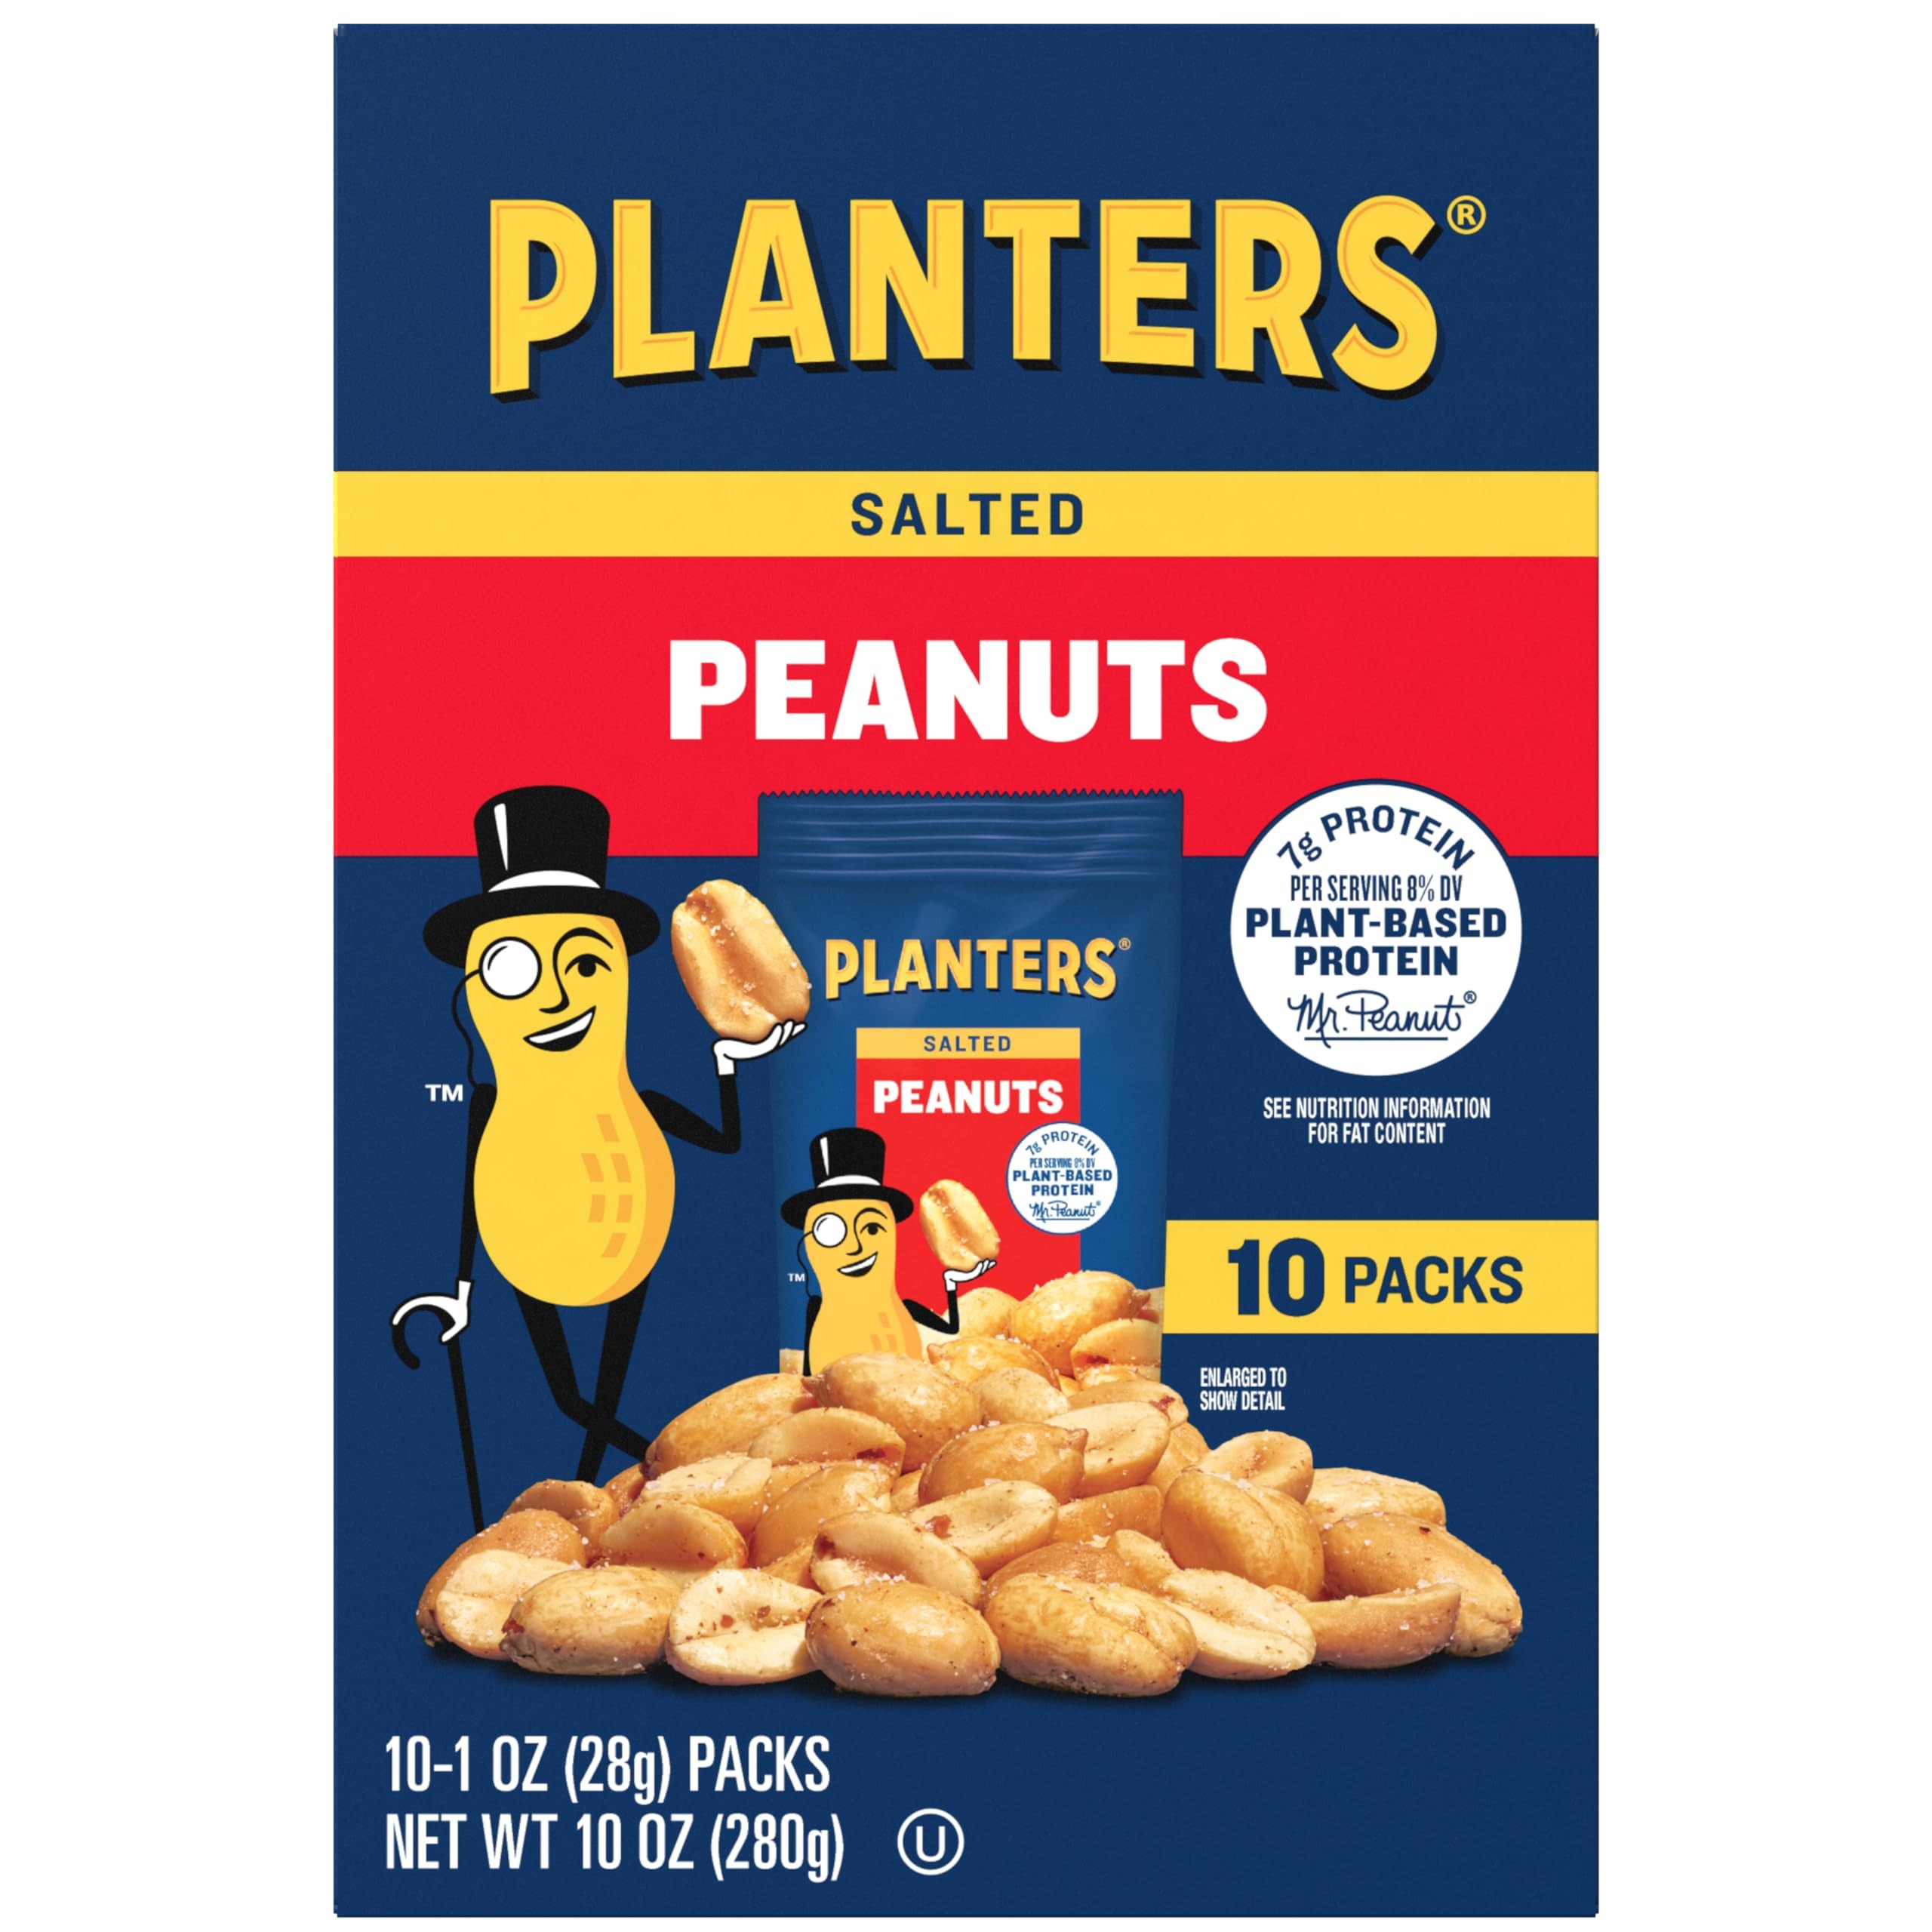
Item Name: Planters Salted Peanuts 10 ct Box, 1 oz Packs, Pack of 6
Bullet Point 1: NUTS OF DISTINCTION These premium peanuts are packed with the savory flavor and superior quality you expect from the makers of PLANTERS peanuts
Bullet Point 2: Smart Snacking: Kosher-friendly PLANTERS Salted Peanuts have 7 grams of plant-based protein per 1oz serving to help keep you going until mealtime
Bullet Point 3: Perfect On-The-Go Snacking: They fit perfectly into your gym bag, backpack or in the car for snacking whenever you need a snack
Bullet Point 4: Go Nuts: These salted peanuts are delicious in your favorite recipes—toss them in a trail mix or a favorite dessert recipe. The 1 oz packs ensure freshness for on-the-go snacks for offices or road trips
Bullet Point 5: What You Get: Includes 60 ct Pack, 6 Boxes of 10 1 oz single-serve packs containing PLANTERS Salted Peanuts for easy snacking; Packaged for freshness and great taste
Value: 60.0
Unit: Ounce

Price: 5.99